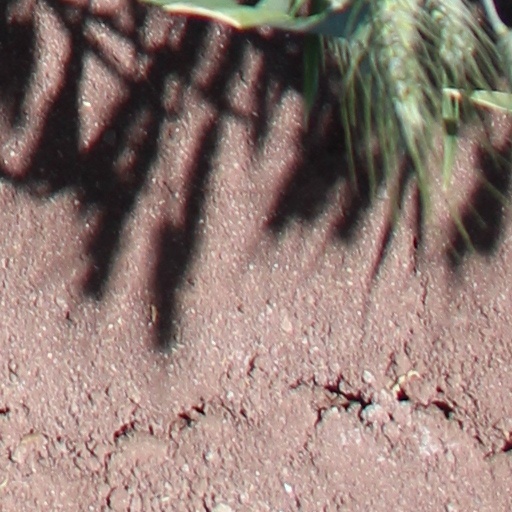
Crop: wheat